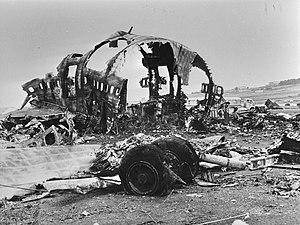
Le 27 mars 1977, deux Boeing 747 entrent en collision à Tenerife, sur l'aéroport de Los Rodeos, dans l'île de Tenerife aux Canaries, entraînant la mort de 583 personnes. Alors que l'aéroport est plongé dans le brouillard, un 747-200 de la KLM entame son décollage et percute un 747-100 de la Pan Am qui est en train de remonter la piste. L'accident est resté la pire catastrophe accidentelle de l'histoire de l'aviation, si l'on exclut les attentats du 11 septembre 2001 qui, eux, étaient délibérés et à motivation criminelle.